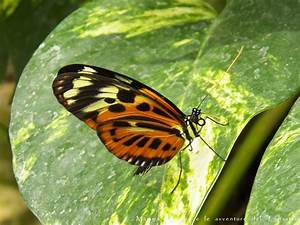
Label: farfalla